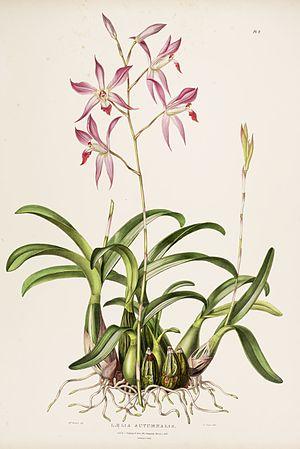
Laelia est un genre d'orchidées épiphytes ou lithophytes du Mexique, d'Amérique centrale et d'Amérique du Sud comptant peut-être une centaine d'espèces.